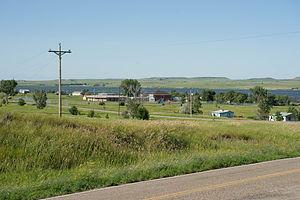
Cannon Ball est une census-designated place située dans le comté de Sioux, dans l’État du Dakota du Nord, aux États-Unis. Sa population s’élevait à 875 habitants lors du recensement de 2010.